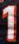
Number: 1